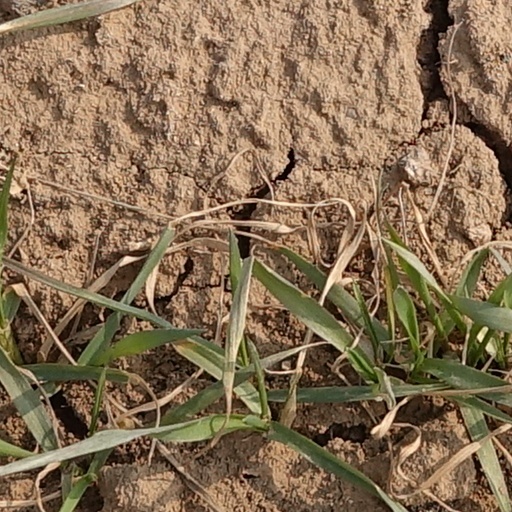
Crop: wheat